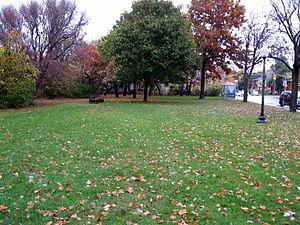
Parc Ballantyne à Ottawa, Ontario, Canada.